Isle of Man TT Mountain Course

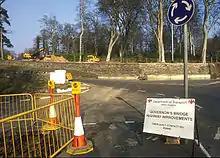
Governor's Bridge road junction between the A18 Bemahague Road and the A2 Governor's Road

From 2003 to 2006, road repair work was carried-out on the primary A3 road from Barregarrow to Cronk-y-Voddy, including Handley's Corner and the 11th Milestone. In 2004 the western-side embankment is removed from Guthrie's Memorial on the A18 Mountain Road. Also, during the winter of 2004/2005 road widening occurred at Windy Corner followed by Brandish Corner during the winter of 2005/2006 by the Department of Transport. In October 2007 the Department of Transport began road widening at Braddan Bridge on the Mountain Course with the creation of a new roundabout incorporating the 'Jubilee Oak' Tree on the A1 Douglas to Peel Road. The Department of Transport also announced the proposal of building a new section of road and roundabout for the Mountain Course with a link road from Signpost Corner to Governor's Bridge using the existing A18 Bemahague Road. This road widening scheme began in February 2008 with the removal of trees on the Bemahague Estate which included Government House, the official residence of the Lieutenant Governor, and the creation of a small mini-roundabout. Further work by the Department of Transport in July and September 2008 included a storm drain and the completion of the mini-roundabout. The TT races and Manx Grand Prix continued to use the original A18 Bemahague Road that runs parallel to the new link road and the "Governor's Dip" for motorcycle racing. In July 2008, the Department of Transport announced a £4 Million road safety scheme for the Quarterbridge road junction, including the building of a new roundabout and the demolition of the Quarterbridge Hotel. In August 2009, for the 2009 Manx Grand Prix a section of grass bank is removed from the southern side of Keppel Gate. This was to provide a run-off area after a practice crash by the Australian TT competitor Cameron Donald and a further more serious incident involving Travelling Marshal John McBride at Keppel Gate during the 2009 Isle of Man TT races.